Terror in the Crypt

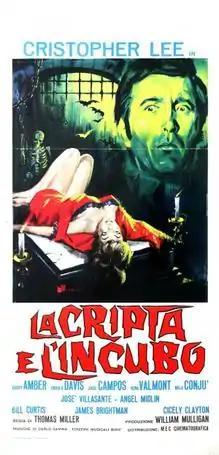
Italian theatrical release poster for "Terror in the Crypt"

Terror in the Crypt (Italian title: La cripta e l’incubo) is a 1964 Italian-Spanish horror film directed by Camillo Mastrocinque. The screenplay was by Tonino Valerii and Ernesto Gastaldi, based on the 1872 novel "Carmilla" by Joseph Sheridan Le Fanu. It was the third film adaptation of the novel, following Carl Theodor Dreyer's "Vampyr" (1932) and Roger Vadim's "Blood and Roses" (1960).